Cruiser

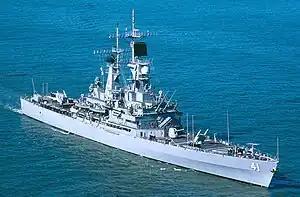
The US Navy's . The "Virginia" class was the last class of nuclear-powered cruisers to be built in North America.

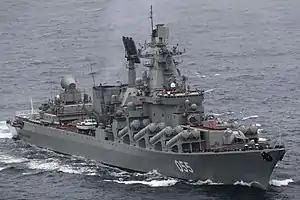
Russian "Marshal Ustinov"

A cruiser is a type of warship. Modern cruisers are generally the largest ships in a fleet after aircraft carriers and amphibious assault ships, and can usually perform several operational roles from search-and-destroy to ocean escort to sea denial.